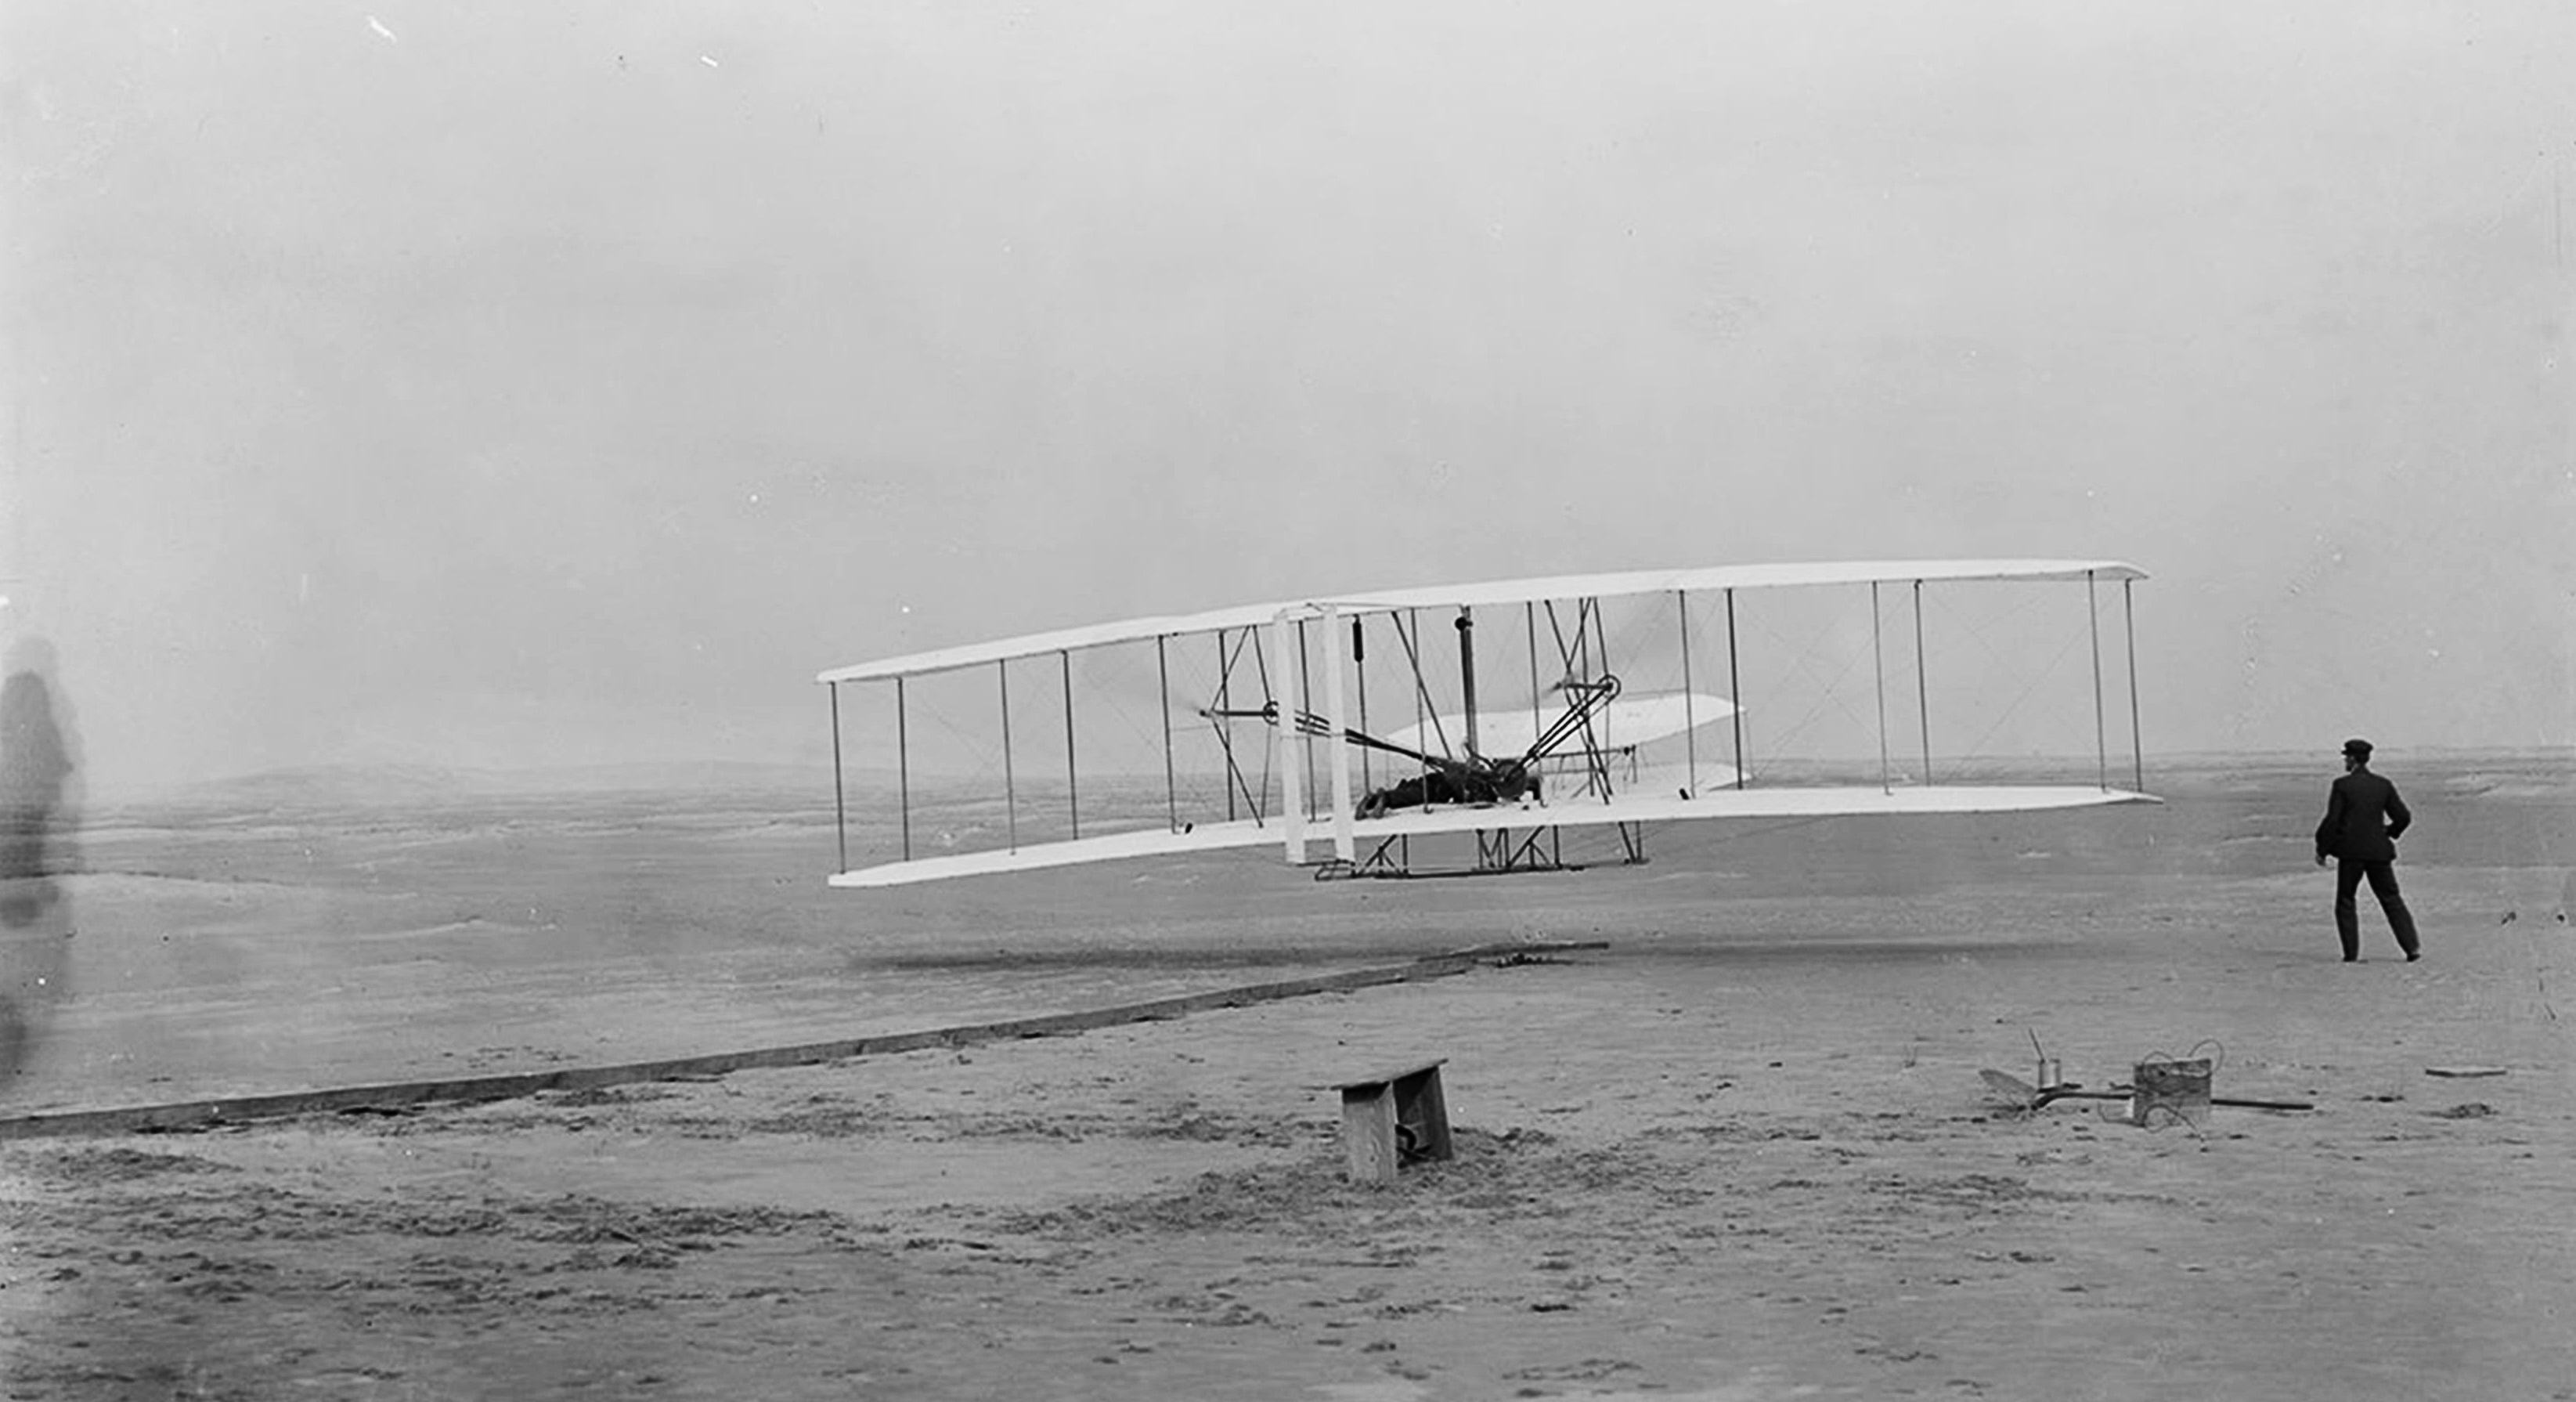
sea, water, person, suit, snow, winter, black and white, fog, mist, white, boat, vintage, retro, wave, wind, flying, airplane, vehicle, weather, nostalgia, historic, monochrome, drawing, aeroplane, history, classic, test, ancestor, 20th century, monochrome photography, old times, 1900 s, wright brothers, atmospheric phenomenon